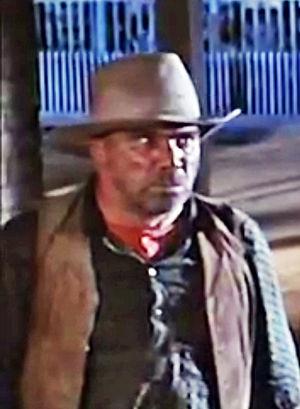
John Doucette est un acteur américain, né le 21 janvier 1921 à Brockton, Massachusetts et mort le 16 août 1994 à Banning.